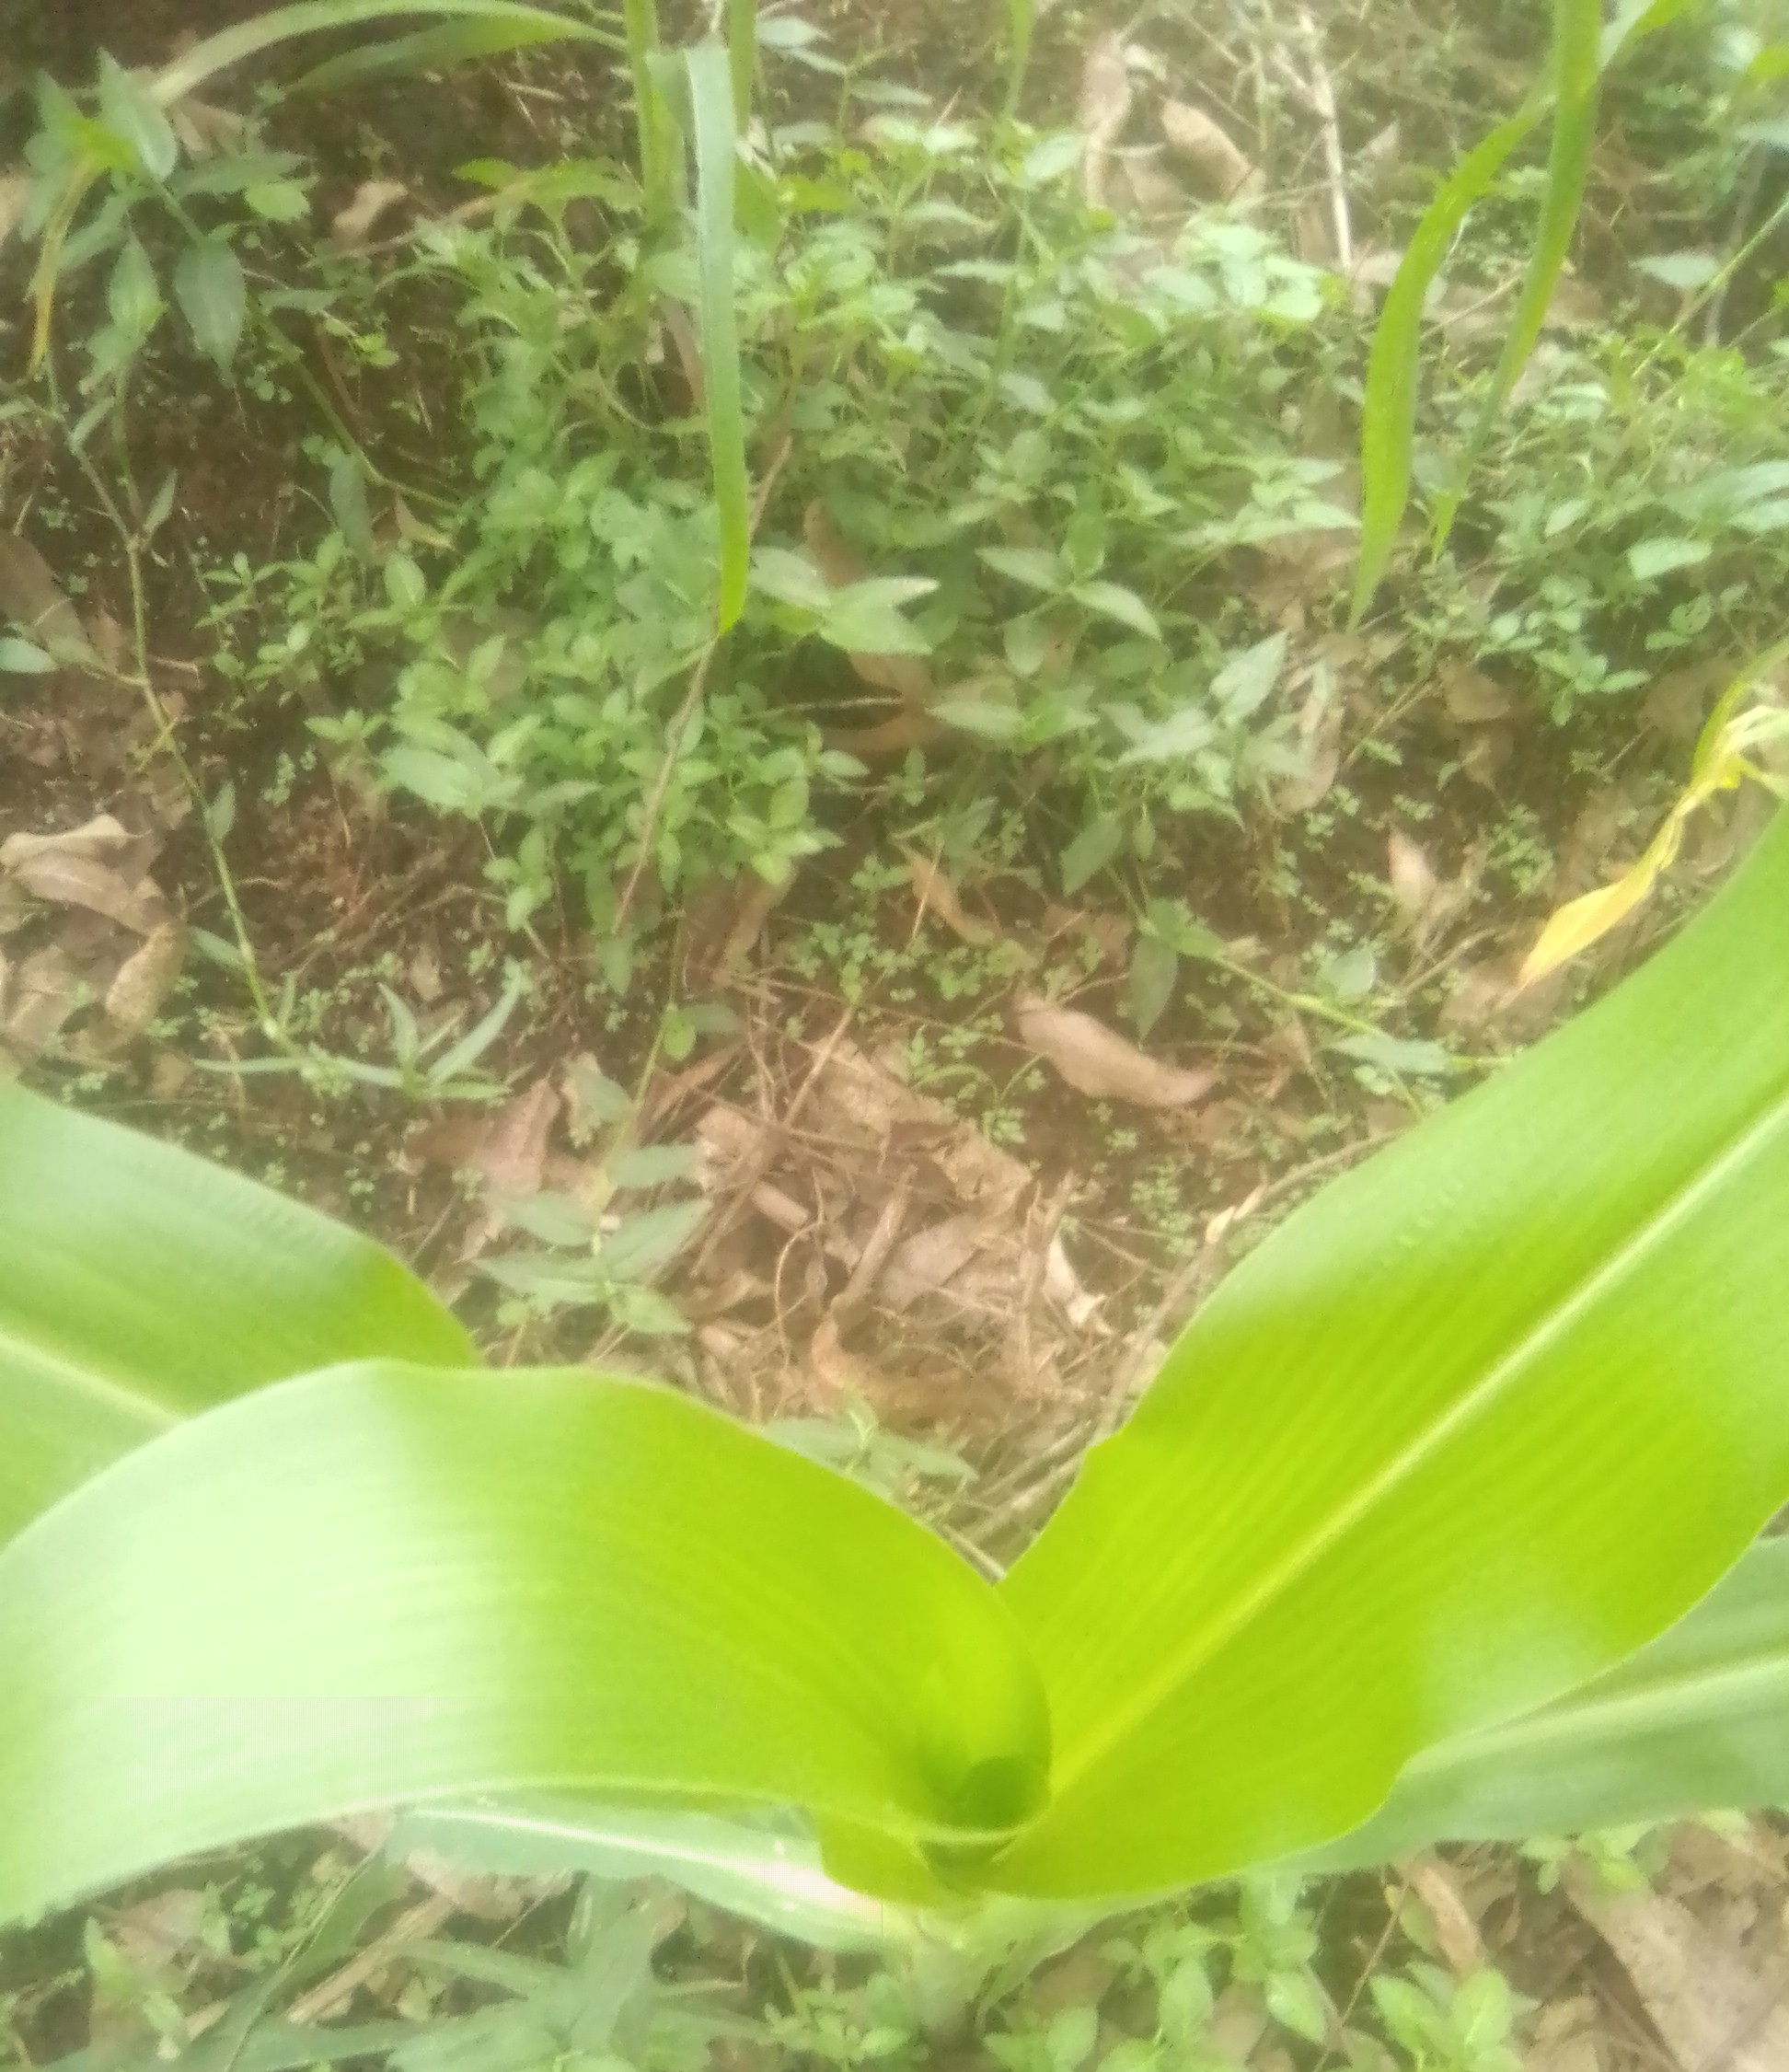
Label: healthy